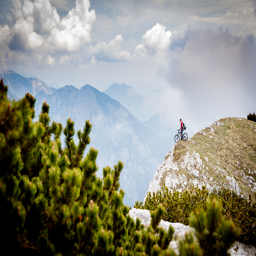
exploring the unknown tracks with a mountain bike .